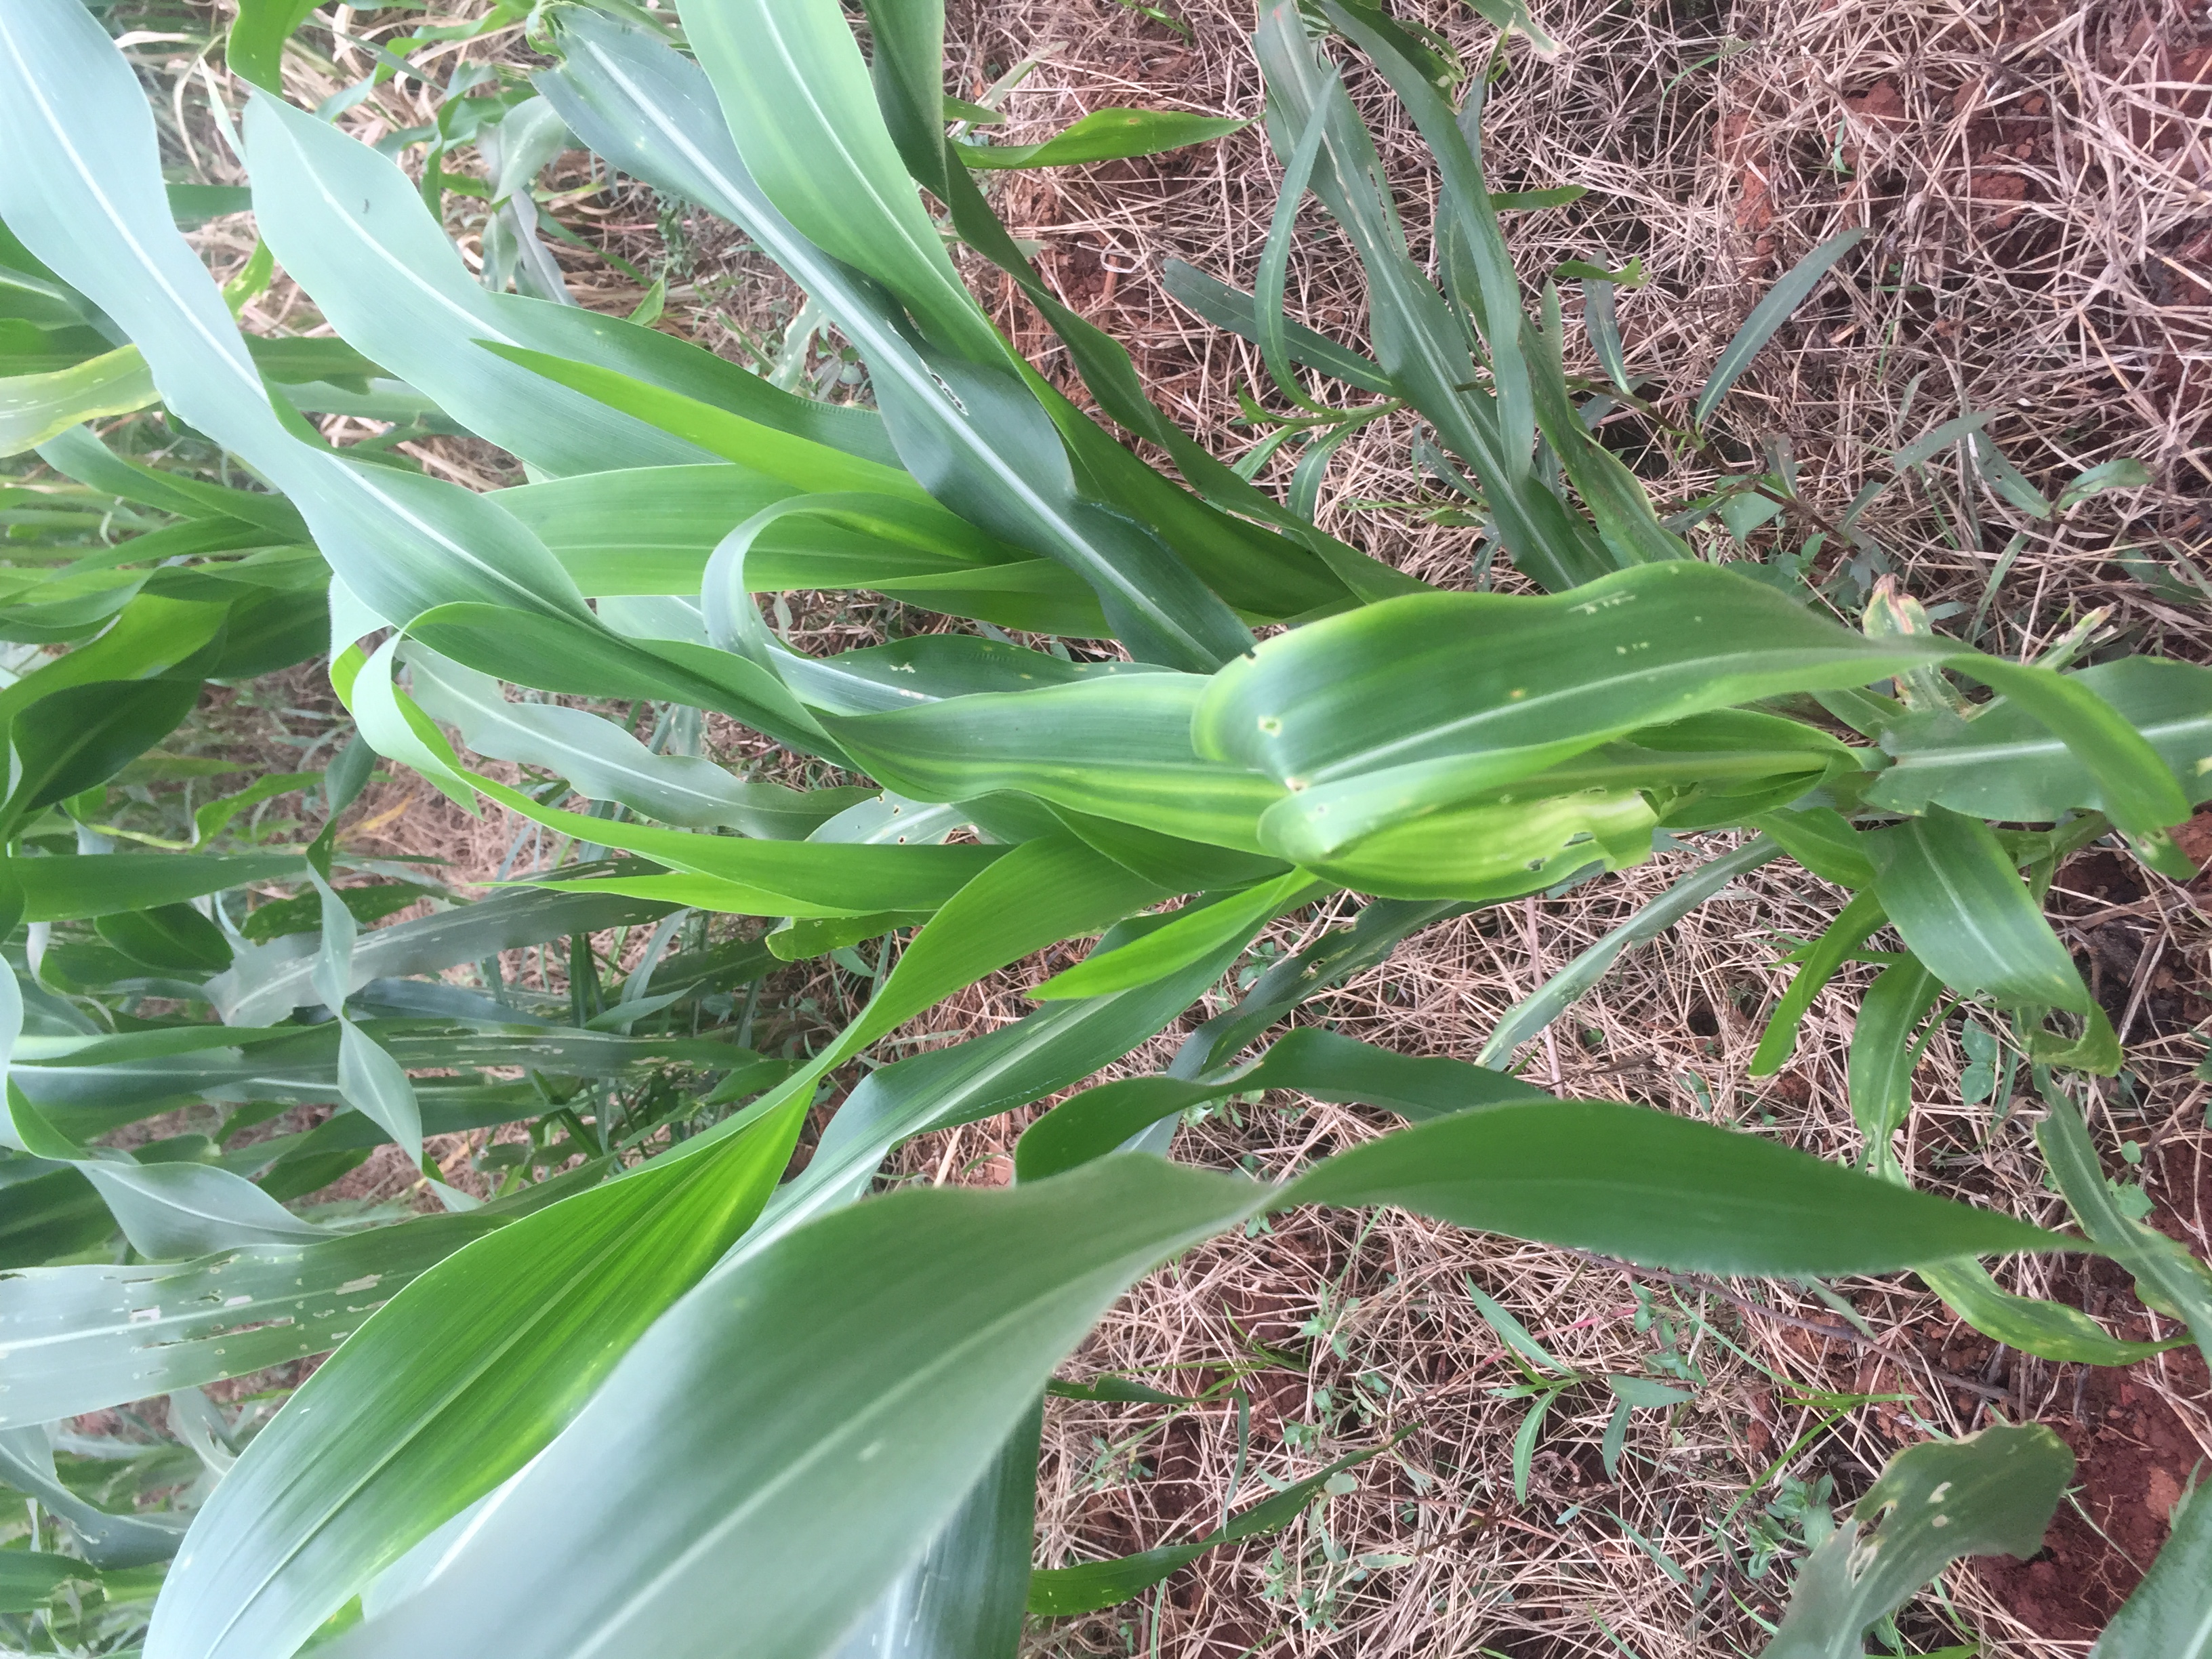
Label: helminthosporium_leaf_blight